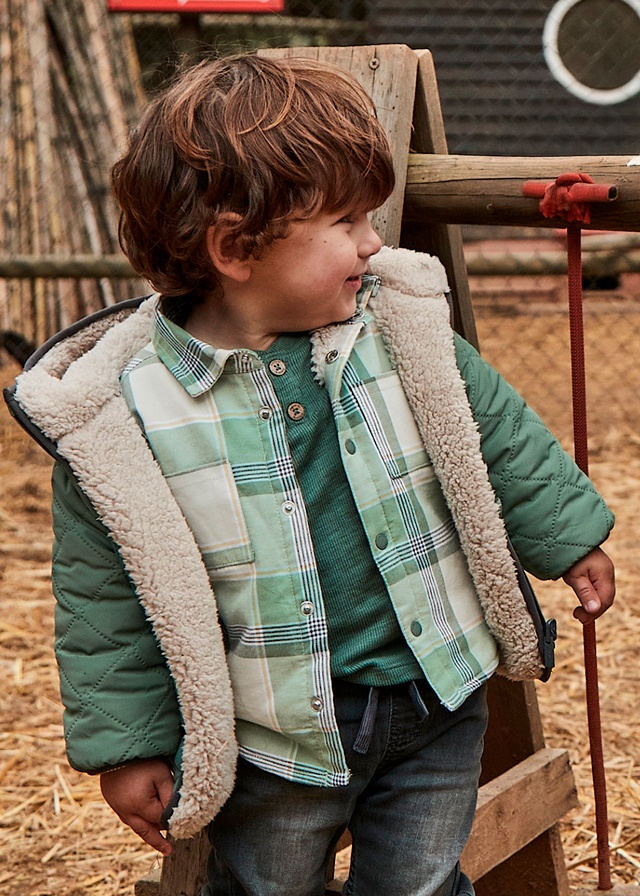
Spruce Plaid Shirt Jacket
Brand: Mayoral
A timeless staple with a heritage-inspired appeal, the Spruce Plaid Shirt Jacket blends classic styling with thoughtful modern details. Crafted in 100% cotton with a soft polyester lining, this overshirt features a tailored shirt collar, functional front pockets, and button closures for an easy-on finish. Its checked pattern, rendered in muted spruce green tones, brings a touch of rustic elegance that layers beautifully over tees, sweaters, or under a puffer for chilly days. Responsibly sourced from Better Cotton producers, this piece is as kind to the planet as it is to the eye. By choosing our cotton products you are supporting our investment in the Better Cotton initiative. Better Cotton is sourced via a chain of custody model called mass balance. This means that Better Cotton is not physically traceable to end products, however, Better Cotton Farmers benefit from the demand for Better Cotton in equivalent volumes to those we source. Product Details: Outside: 100% Cotton Lining: 100% Polyester Style: 15-02104-083 Spruce Green
Category: Apparel & Accessories > Clothing > Baby & Toddler Clothing > Baby & Toddler Tops > Overshirts